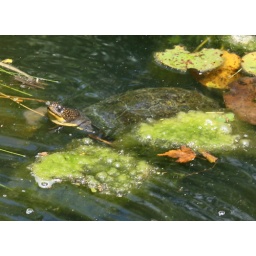
making its home in the pond with the statue of the boy